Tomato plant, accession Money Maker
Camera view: vertical (180 deg); turntable rotation: 240 degrees
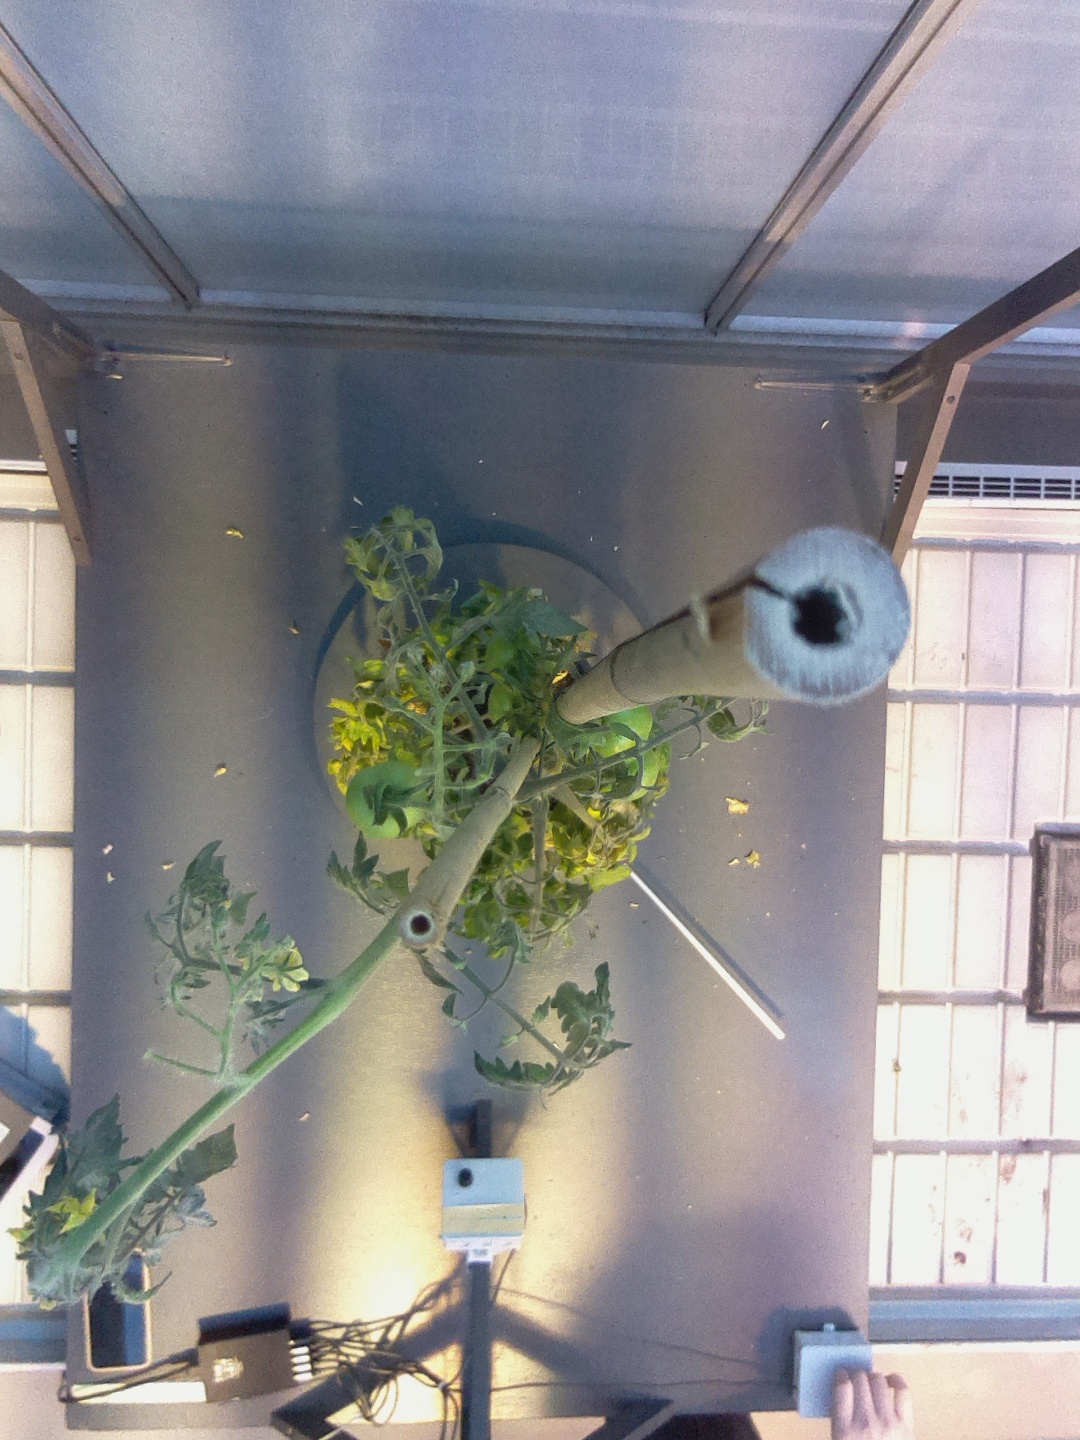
BBCH growth stage 76: 60%-70% of final fruit size